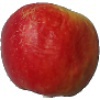
Label: Apple Red Yellow 1